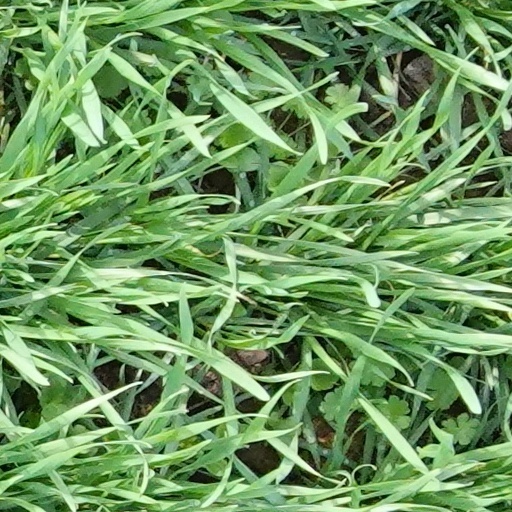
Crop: wheat